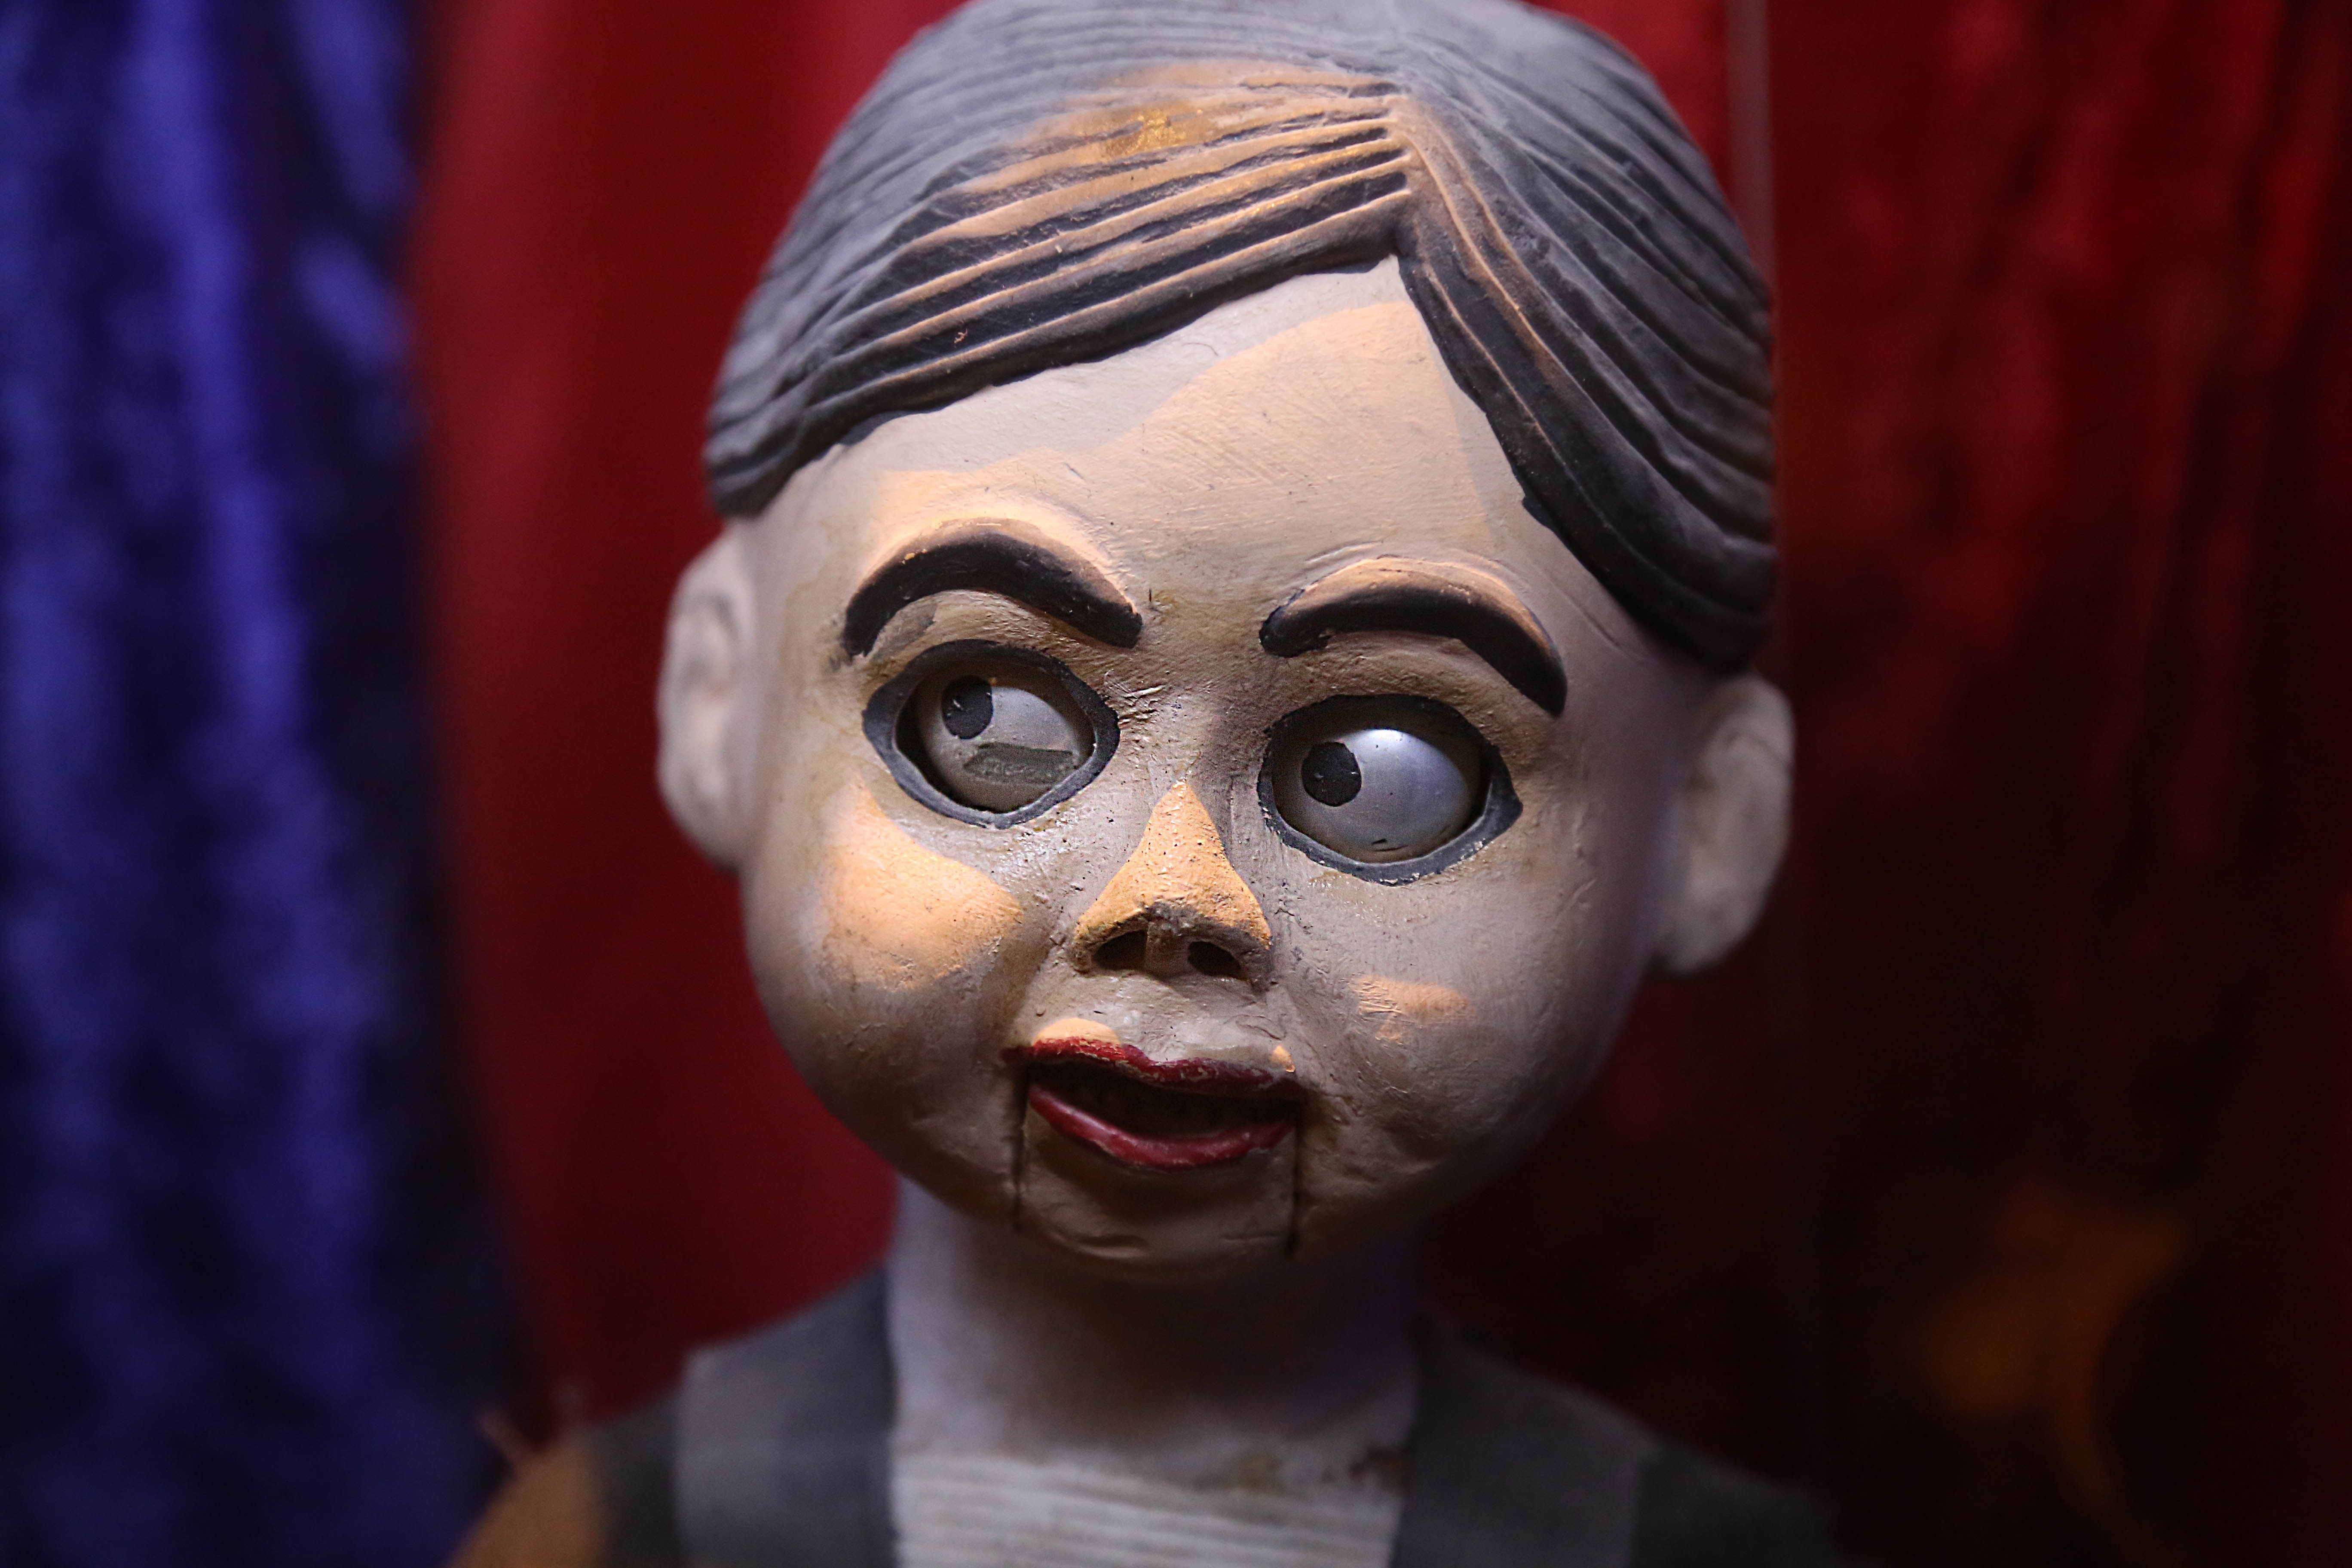
spooky, statue, red, color, clothing, close up, puppet, face, sculpture, art, temple, head, creepy, ventriloquist